Performing Arts Festival

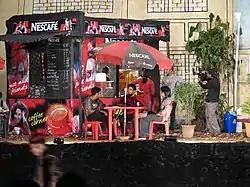
A scene from "Déja Vu" by Hostels 1, 4, 9 and 11 on 28 March 2006

One of the major tasks of a PAF, and the most unique one, is the preparation of the sets by fellow students. It is commonly called "prod" or "prodwork", abbreviations for "productions". Prod consists of making sets using bamboo, jute rope and screens made with layers of newspaper glued together by freshmen and seniors in co-operation. Structures strong enough to hold the weight of several people are prepared. In the PAF of 2007, for instance, a two-storeyed set was made in order to give the dramatists a chance to perform at an elevated level.